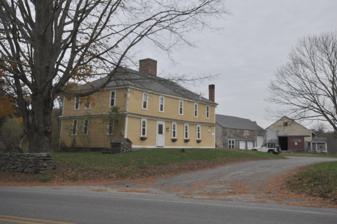
Building: Col. Thomas Carpenter III House
Country: United States of America
Year built: 1755
Historic house in Massachusetts, United States United States historic place Col. Thomas Carpenter III U.S. National Register of Historic Places Show map of Massachusetts Show map of the United States Location 77 Bay State Rd., Rehoboth, Massachusetts Coordinates 41°50′40″N 71°14′36″W / 41.84444°N 71.24333°W / 41.84444; -71.24333 Built 1755 Architectural style Georgian MPS Rehoboth MRA NRHP reference No. 83000644 Added to NRHP June 6, 1983 The Col. Thomas Carpenter III House is a historic house at 77 Bay State Road in Rehoboth, Massachusetts . The Georgian architecture style house was built in 1755 and added to the National Register of Historic Places in 1983. Family Thomas Carpenter was born October 24, 1733, in Rehoboth, Bristol County, Massachusetts and died April 26, 1807, in Rehoboth.  He married on December 26, 1754, Elizabeth Moulton (born 1736 Bristol County, Massachusetts, died May 17, 1804, in Rehoboth) and they moved into the newly built house now on 77 Bay State Road before it was fully finished in September 1755. On December 22, 1755, their first daughter Elizabeth was born in their new home. By August 1776 they would have twelve children born in the now historic house. Unfortunately, several children would also die within the walls of their home. These were an unknown child in 1759, Sarah in 1775 who was age 15, William in 1763 as an infant, James in 1764 as an infant, and Nathan in 1772 who died as an infant. Another Nathan, age 12½, in 1789 may have died due to an accident outside the house. Those children who reached maturity were Elizabeth (born 1755), Thomas (born 1758), Stephen (born 1765), James (born 1767), Rebecca (born 1769), and Peter (born 1772). Colonel Thomas Carpenter was the son of Thomas Carpenter (born 1692 and died 1779 in Rehoboth) and Mary Barstow (born about 1696 and died 1783 in Rehoboth) and he was the great great grandson of the William Carpenter the immigrant who was born in England in 1605 of the Rehoboth Carpenter family ). See also Two other Carpenter houses still stand in Rehoboth: Christopher Carpenter House Carpenter House (Rehoboth, Massachusetts) National Register of Historic Places listings in Bristol County, Massachusetts References